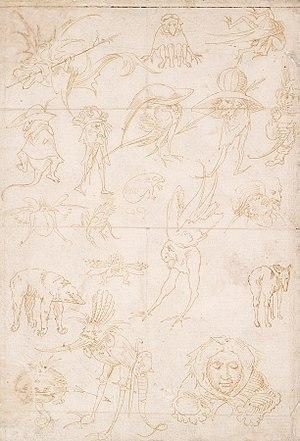
Le Jugement dernier conservé à l'Alte Pinakothek de Munich est le seul fragment subsistant d'un grand tableau du XVIᵉ siècle. Autrefois attribué à Jérôme Bosch, il est désormais considéré comme l’œuvre d'un suiveur de ce maître.
La liste des œuvres de Jérôme Bosch recense la quarantaine de peintures et de dessins réalisés par cet artiste ainsi que la plupart des autres œuvres attribués à celui-ci ou à son atelier.